Mollie Steimer

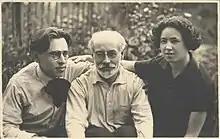
Mollie Steimer (right) with her partner Senya Fleshin (left) and their friend Volin (center)

On September 27, 1923, Steimer and Fleshin were deported to Germany, where they were reunited with Emma Goldman and Alexander Berkman in Berlin. From the German capital, Steimer wrote articles about her experiences in Russia for the British anarchist newspaper "Freedom", to which she denounced the authoritarianism of the Communist Party. The couple also continued their activities in aiding Soviet political prisoners, now as members of the International Workers' Association. In 1924, they joined their fellow exile Volin to Paris, where they established a mutual aid society for anarchist exiles from all countries and participated in the debate around the "Platform", which Steimer criticised as authoritarian. During this period, Steimer also met a number of other anarchists, including Harry Kelly, Rose Pesotta, Rudolf Rocker and Milly Witkop, and was briefly reunited with her co-defendants Jack and Mary Abrams, who had also left Russia out of disillusionment with the Revolution.